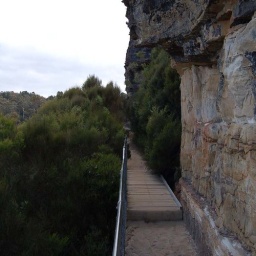
hiking in the blue mountains